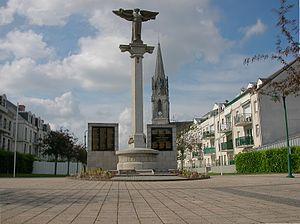
Monument aux morts et église Saint-Sébastien de Saint-Sébastien-sur-Loire
Cet article recense les monuments aux morts en Loire-Atlantique, en France.
Saint-Sébastien-sur-Loire est une commune française de l'Ouest de la France, située immédiatement au sud-est de Nantes, dans le département de la Loire-Atlantique, en région Pays de la Loire.